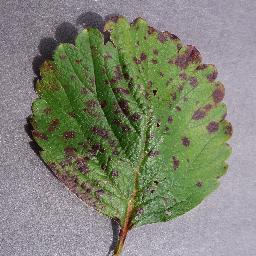
Label: Strawberry___Leaf_scorch